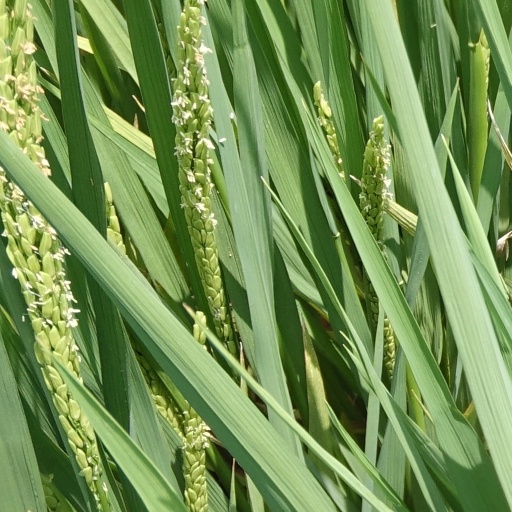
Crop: rice